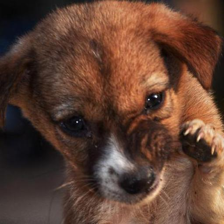
Label: animals